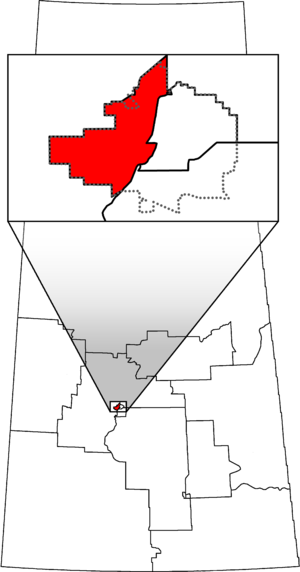
Saskatoon-Ouest est une circonscription électorale fédérale de la Saskatchewan, représentée de 1979 à 1988 et recréée en 2012. Elle entoure la moitié occidentale de la ville de Saskatoon.